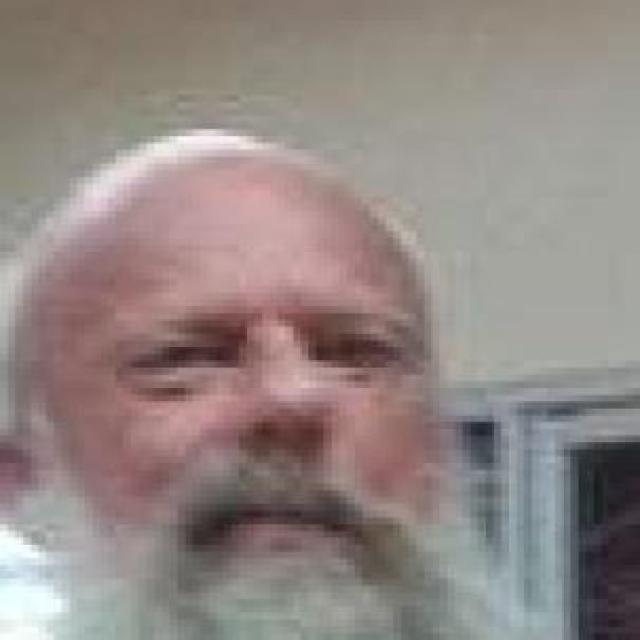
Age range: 45-64